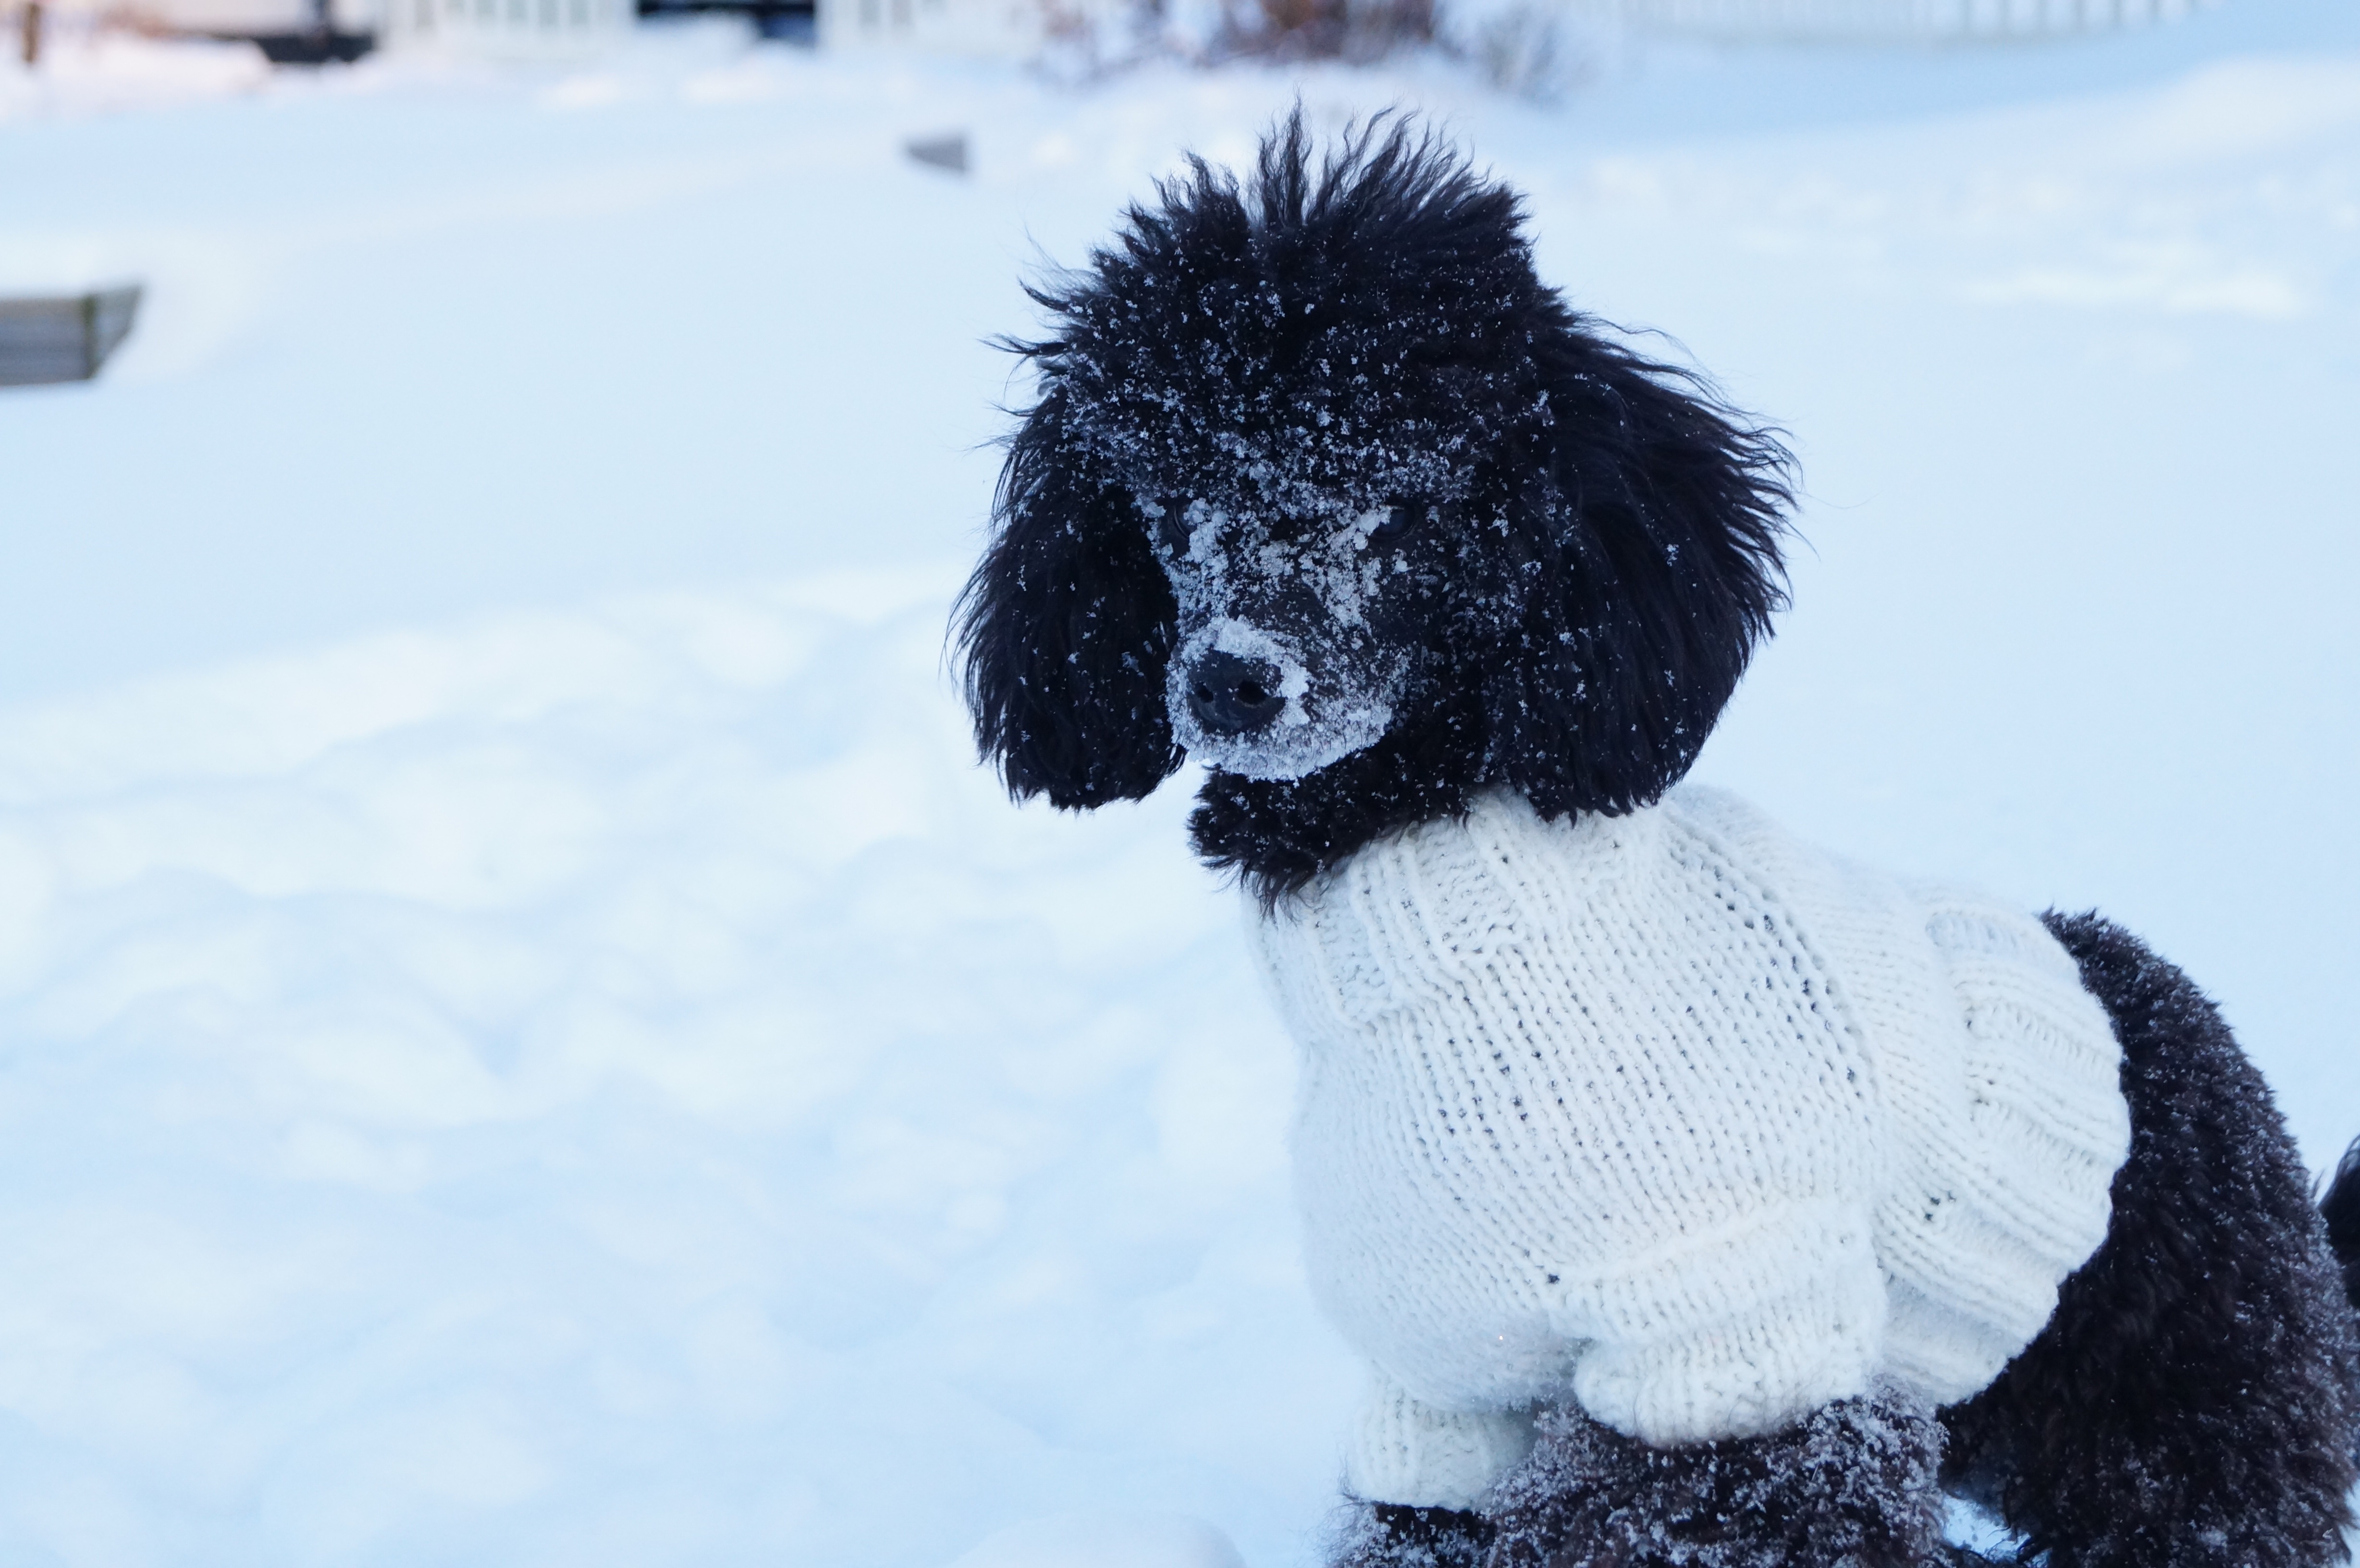
snow, cold, winter, puppy, dog, animal, cute, pet, weather, mammal, frozen, black, toy, sweater, poodle, vertebrate, breed, barbet, purebred, standard poodle, dog like mammal, lagotto romagnolo